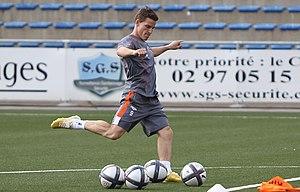
Kévin Gameiro, joueur du FC Lorient pendant un entrainement en septembre 2010.
La saison 2010-2011 de Ligue 1 est la 73ᵉ édition du championnat de France de football et la neuvième sous l'appellation « Ligue 1 ». Le premier niveau du championnat oppose vingt clubs français en une série de trente-huit rencontres jouées durant la saison de football. Elle a débuté le samedi 7 août 2010 et s'est achevée le 29 mai 2011.